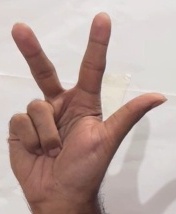
ASL sign: 3